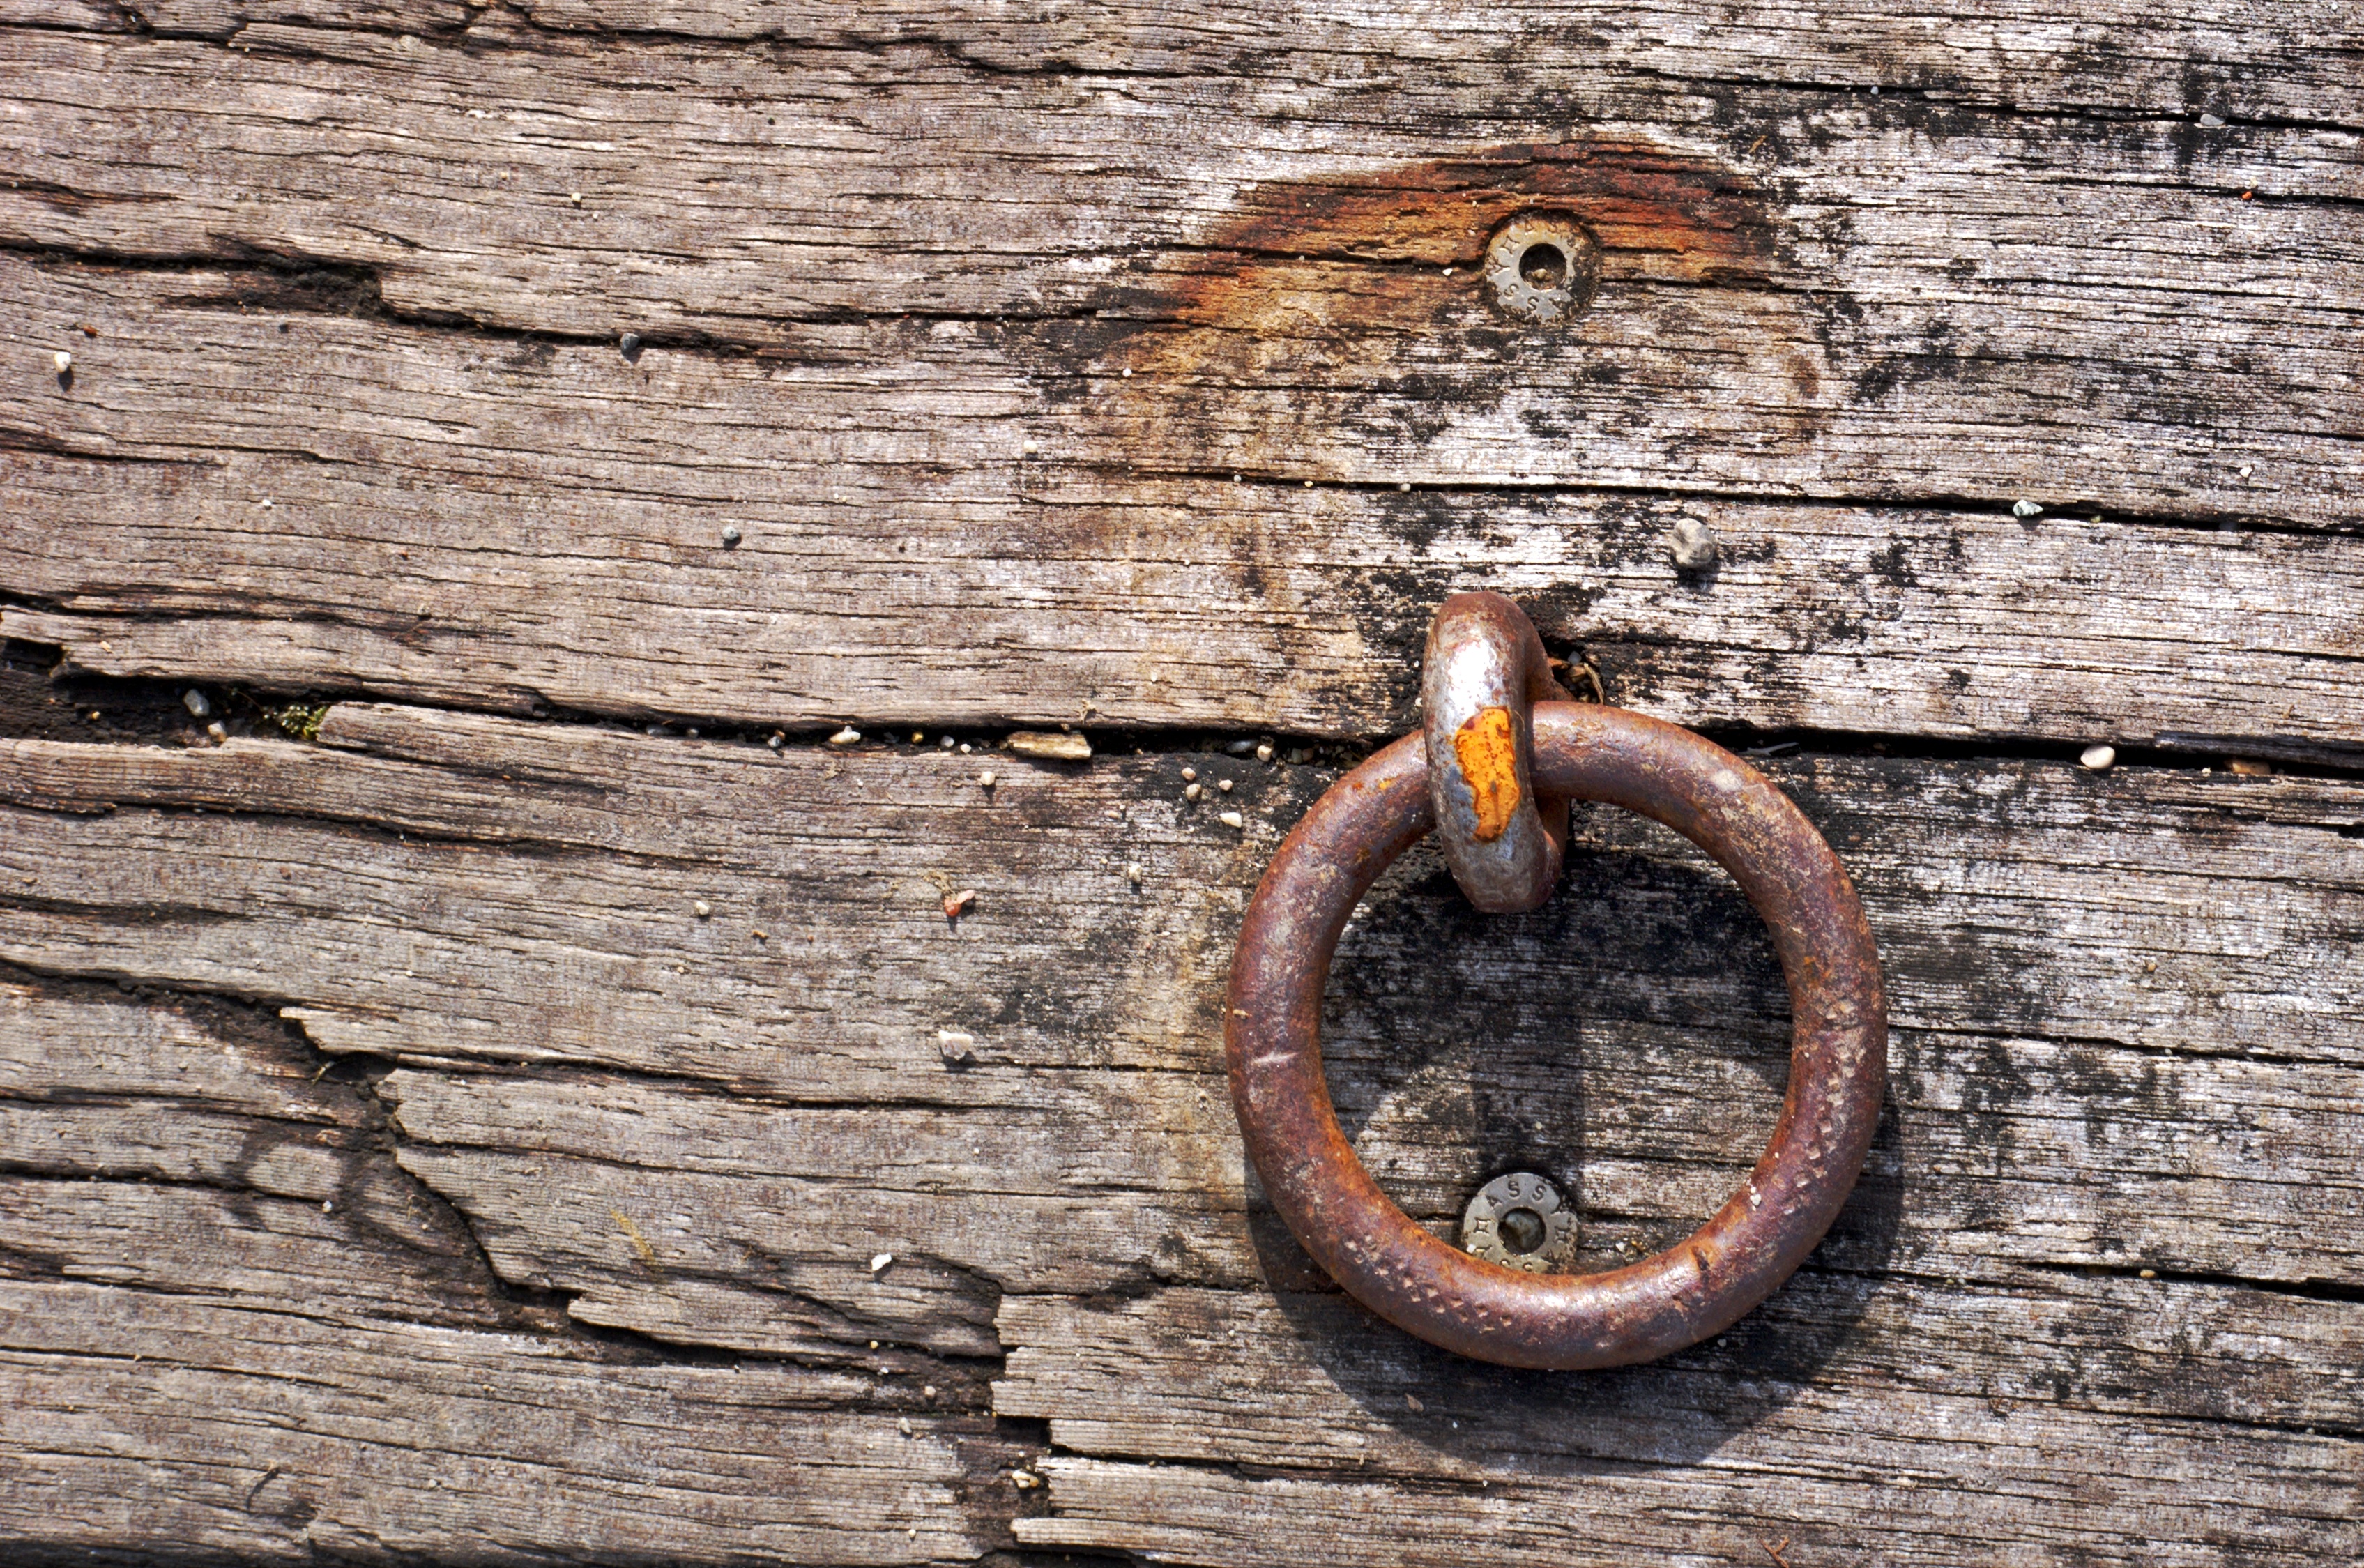
tree, board, wood, leaf, ring, number, trunk, old, wall, metal, weathered, close up, rusty, carving, connection, fix, stainless, eyelet, fixing, metal ring, bohlen